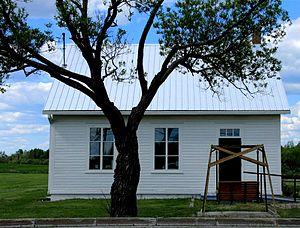
École du Rang-II-d'Authier, Chemin du 2e-Rang, Authier (Canada). (Protection IP classé. Voir la liste des lieux patrimoniaux de l&#39
Cette liste recense les biens du patrimoine immobilier de l'Abitibi-Témiscamingue inscrits au répertoire du patrimoine culturel du Québec. Cette liste est divisée par municipalité régionale de comté géographique.